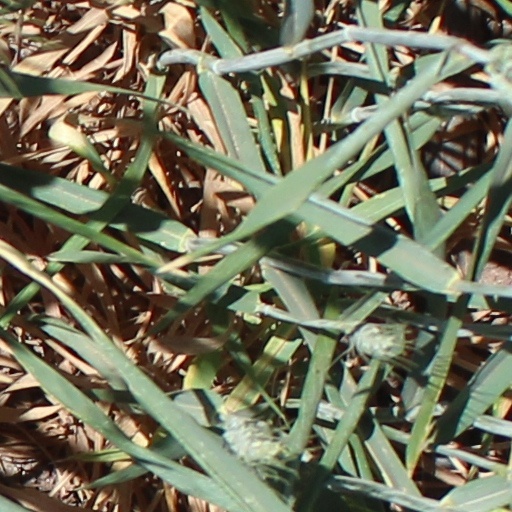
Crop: wheat